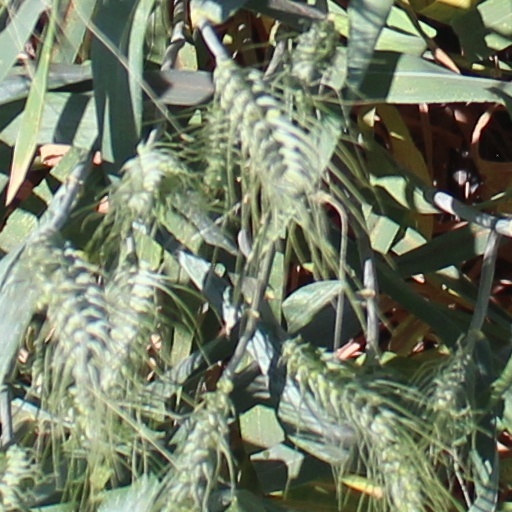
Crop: wheat